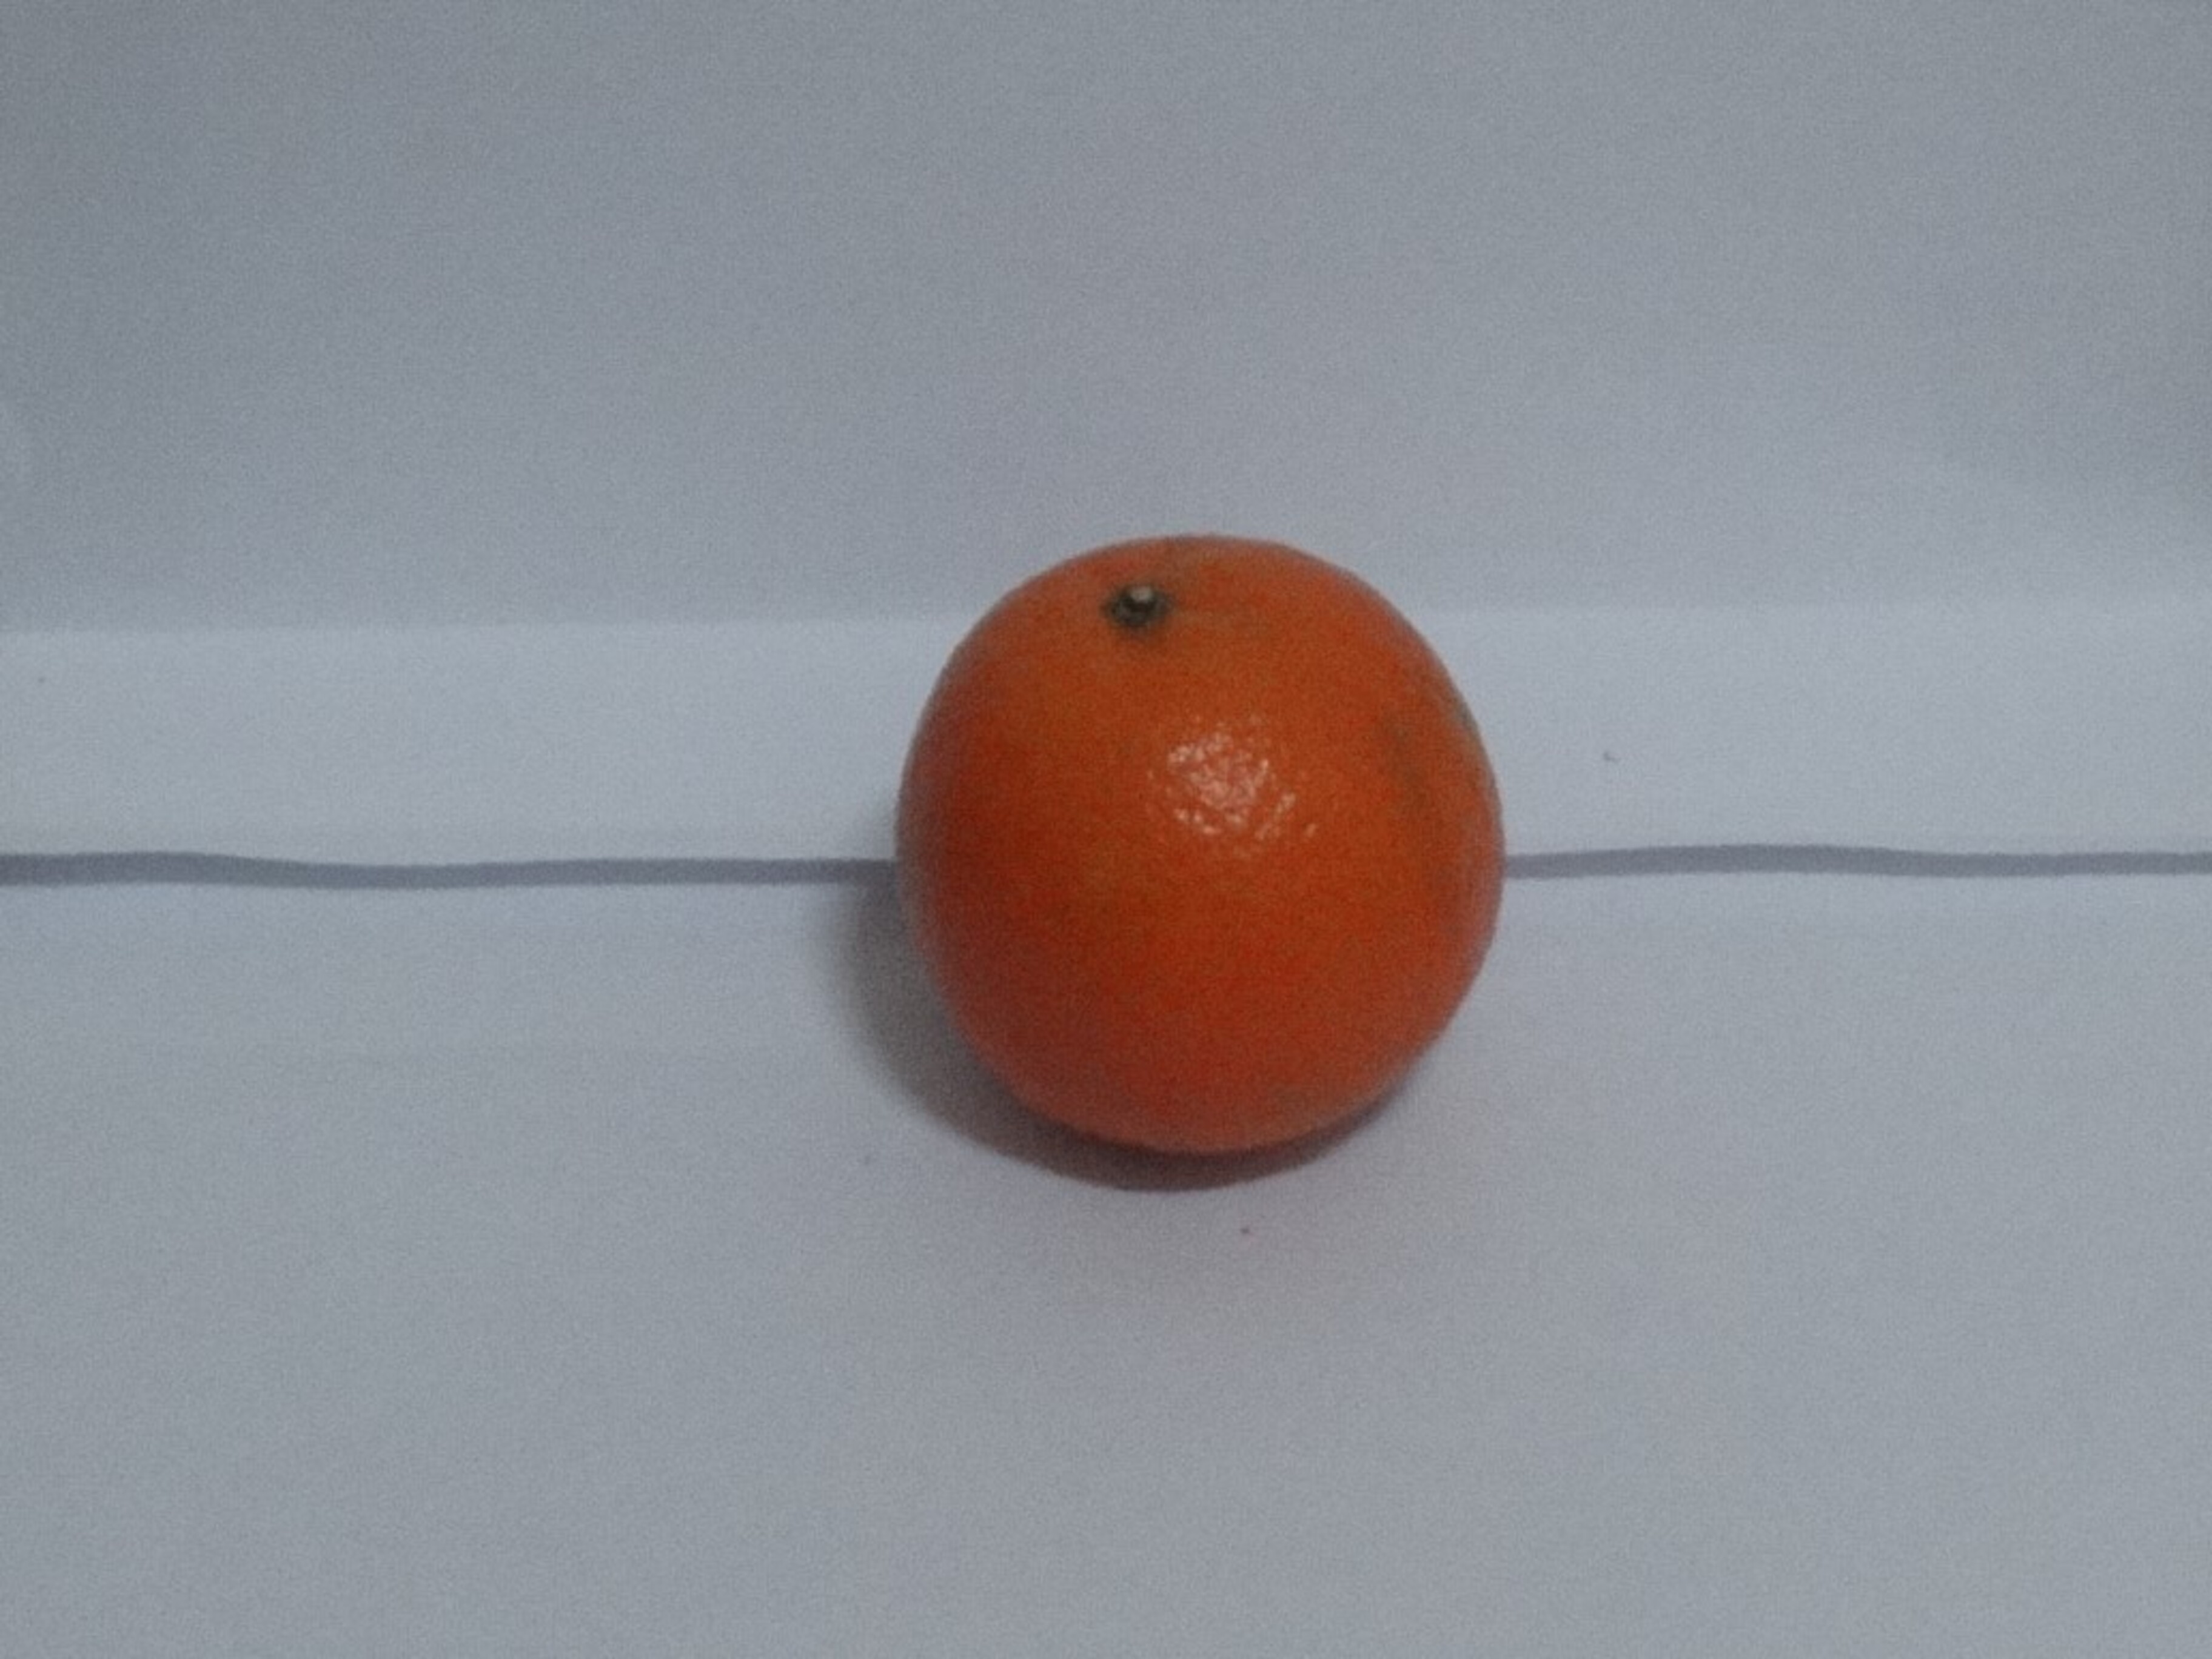
Citrus fruit variety: tankan